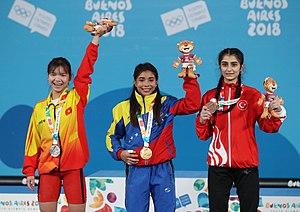
Les épreuves d'haltérophilie aux Jeux olympiques de la jeunesse de 2018 ont lieu au Parque Olímpico de la Juventud de Buenos Aires, en Argentine, du 7 au 13 octobre 2018.